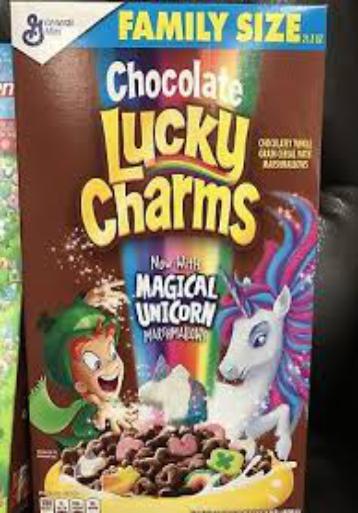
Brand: Chocolate Lucky Charms
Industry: Food